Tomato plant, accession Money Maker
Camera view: horizontal (90 deg, fisheye); turntable rotation: 60 degrees
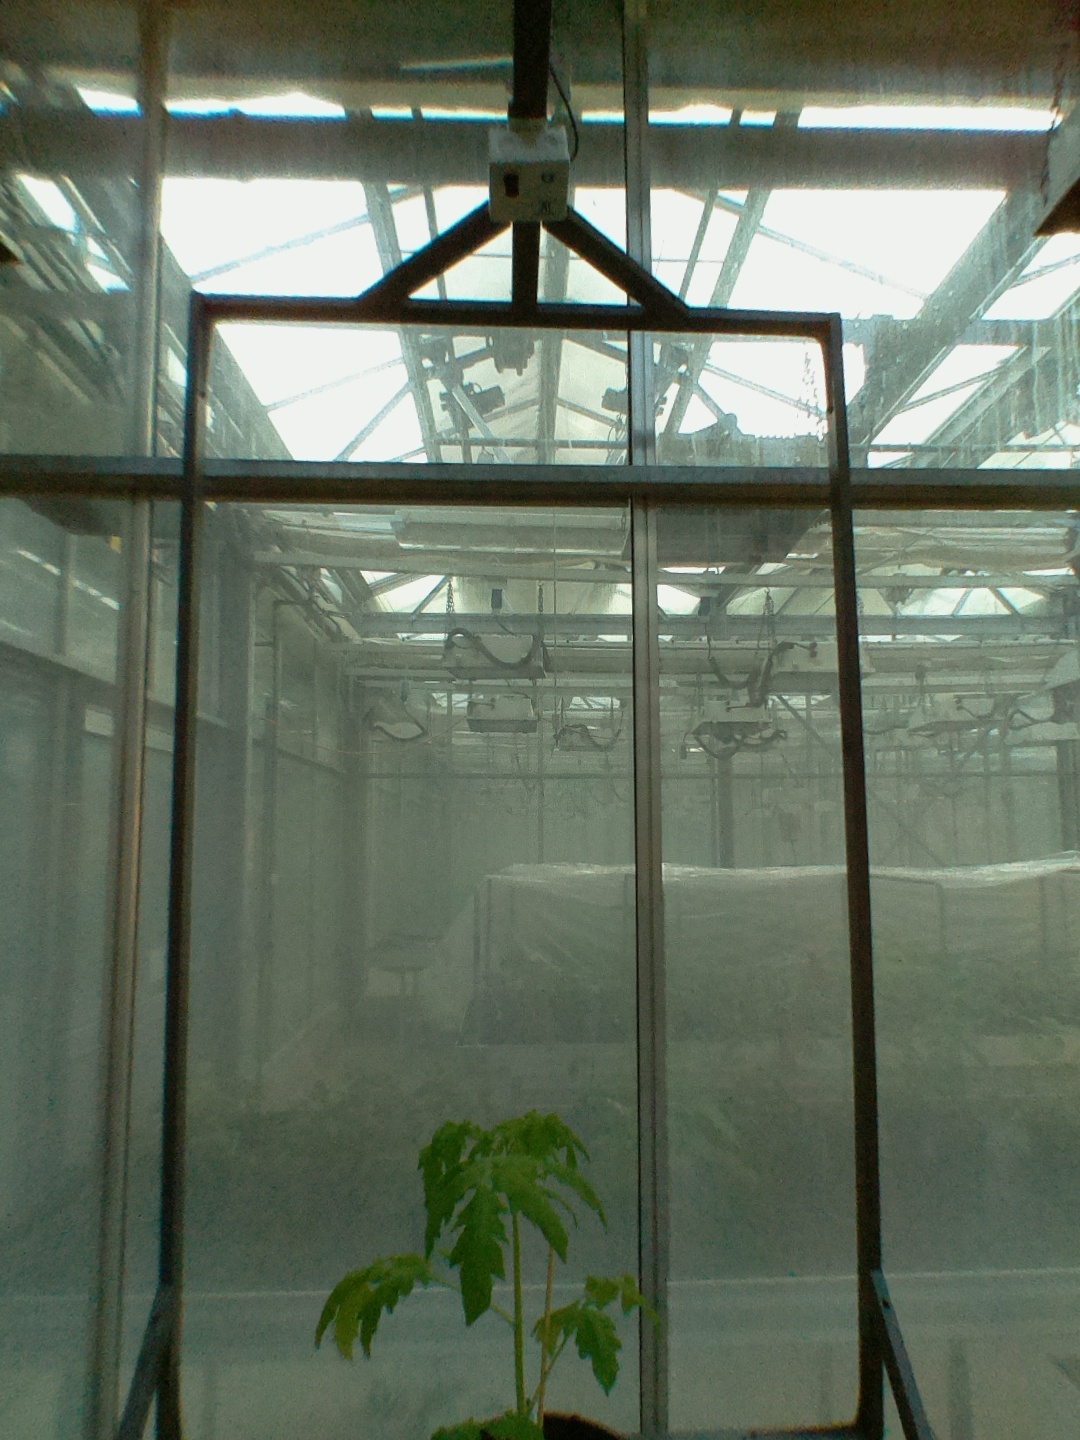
BBCH growth stage 13: 6 of true leaves visible